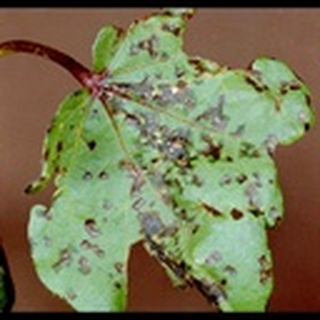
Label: cotton_bacterial_blight